Ķemeri National Park

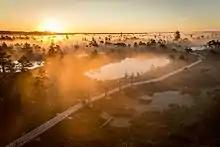
Ķemeri bog at sunset

Forests occupy 57% of the total area of the park. Fragmented mosaic distribution of the forests is not typical for the territory, forests are relatively evenly distributed in the whole area of the national park with some inclusion of meadows and areas not covered in forest.